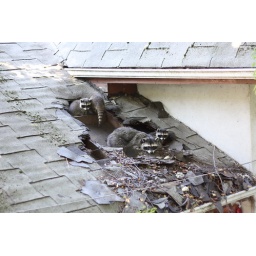
They live in the church roof next door.  Never said we lived in an affluent neighborhood ;-)